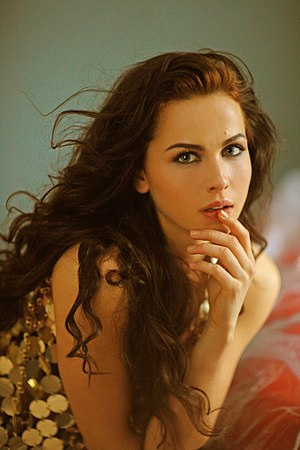
Lelde Dreimane
Lelde Dreimane er en lettisk skuespiller.